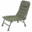
Label: chair